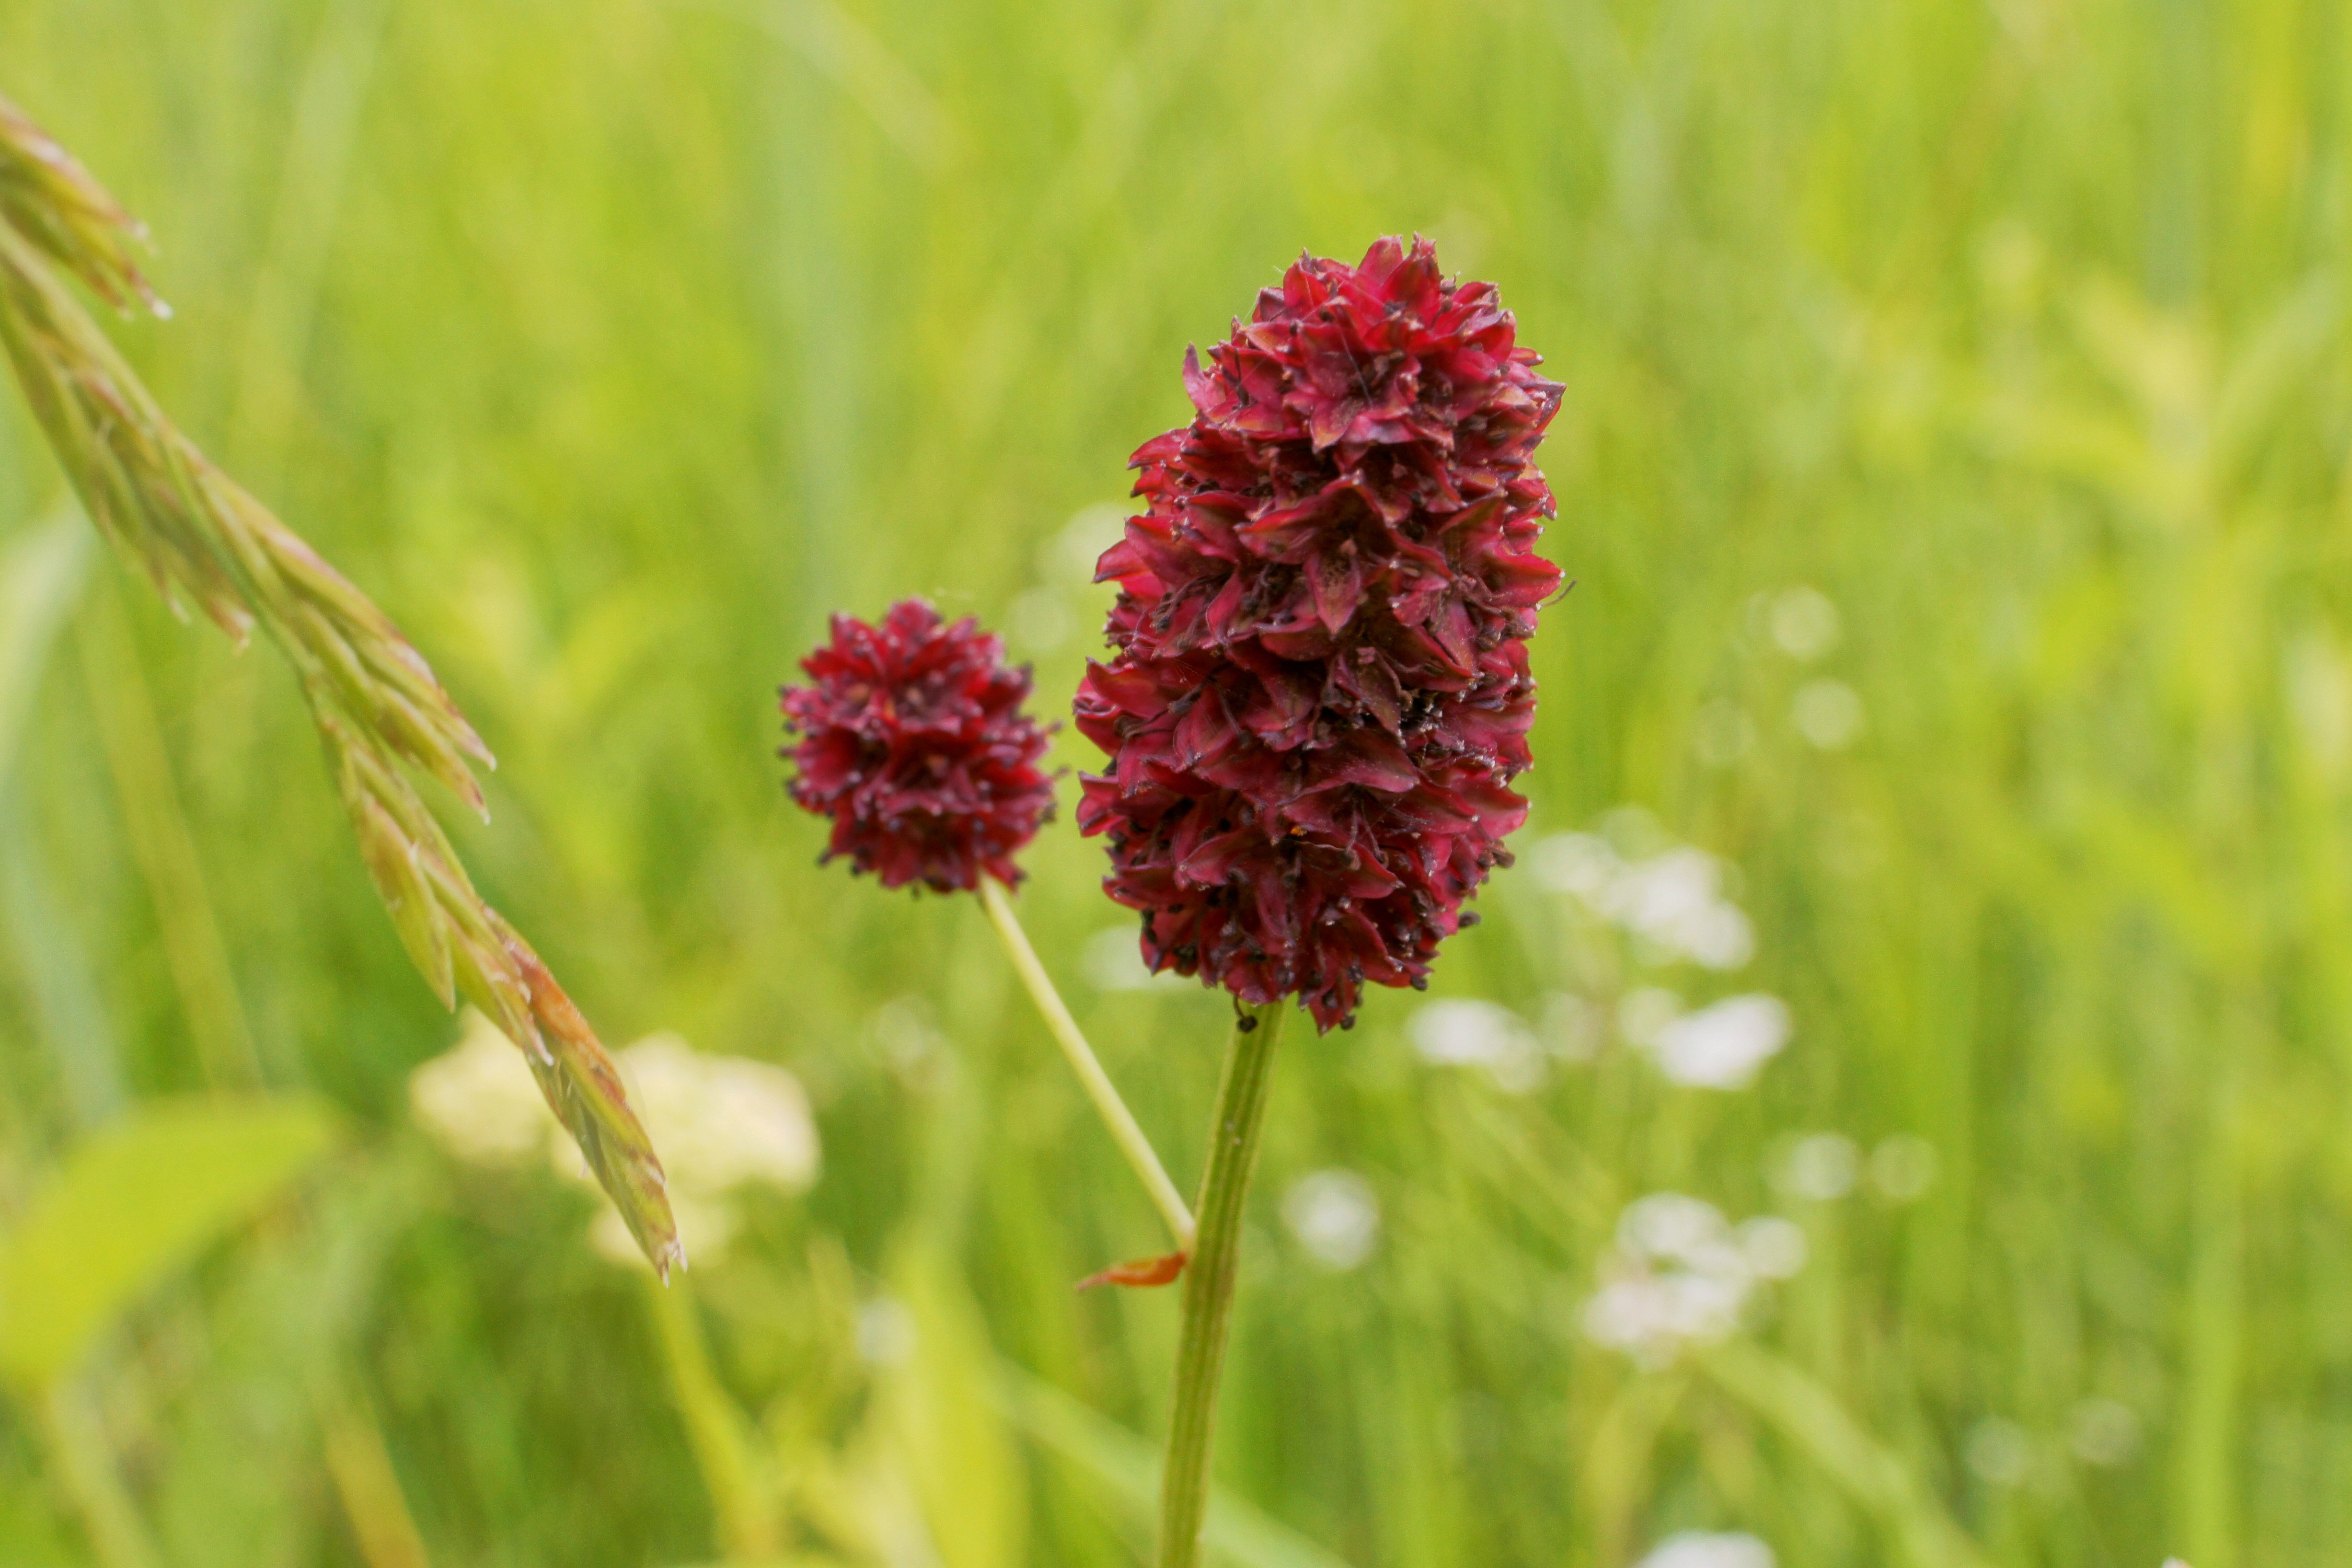
nature, grass, blossom, plant, field, meadow, prairie, flower, purple, bloom, red, produce, botany, close, flora, wildflower, macro photography, flowering plant, grass family, plant stem, land plant, pointed button, sanguisorba officinalis